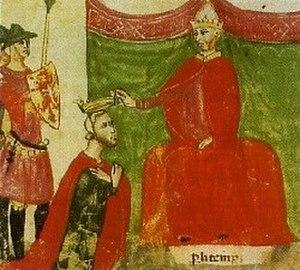
Le comté d'Apulie est un fief normand d'Italie méridionale avec Melfi pour capitale, fondé en 1042 sur un territoire appartenant à l'origine aux Lombards du duché de Bénévent et aux Byzantins du catépanat d'Italie. Un aventurier normand du nom de Guillaume de Hauteville, fils d'un petit noble normand du Cotentin, Tancrède de Hauteville, en est le premier comte. Guillaume, à l'origine un simple mercenaire sans terres ni fortune surnommé « Bras-de-Fer », n'hésite pas à s'auto-proclamer « roi en Apulie » après avoir été élu chef de la majeure partie des Normands d'Italie.
Ostuni est une ville italienne de la province de Brindisi dans les Pouilles. Elle est surnommée « la ville blanche » en raison de la couleur des façades de ses maisons.
Cette page concerne l'année 1059 du calendrier julien.